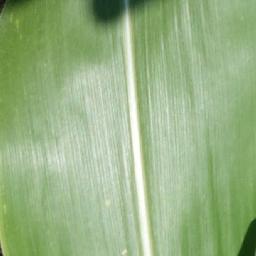
Label: Corn_(Maize)___Healthy